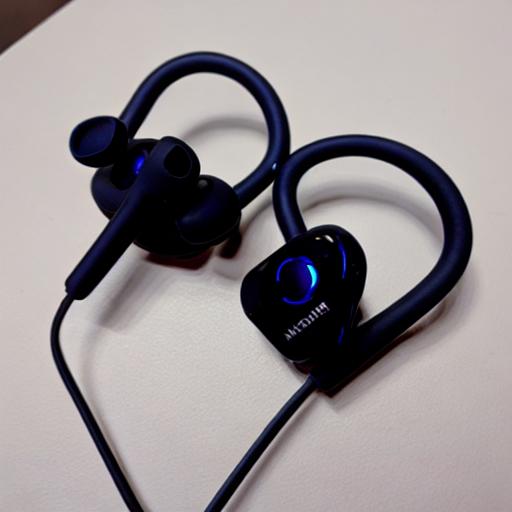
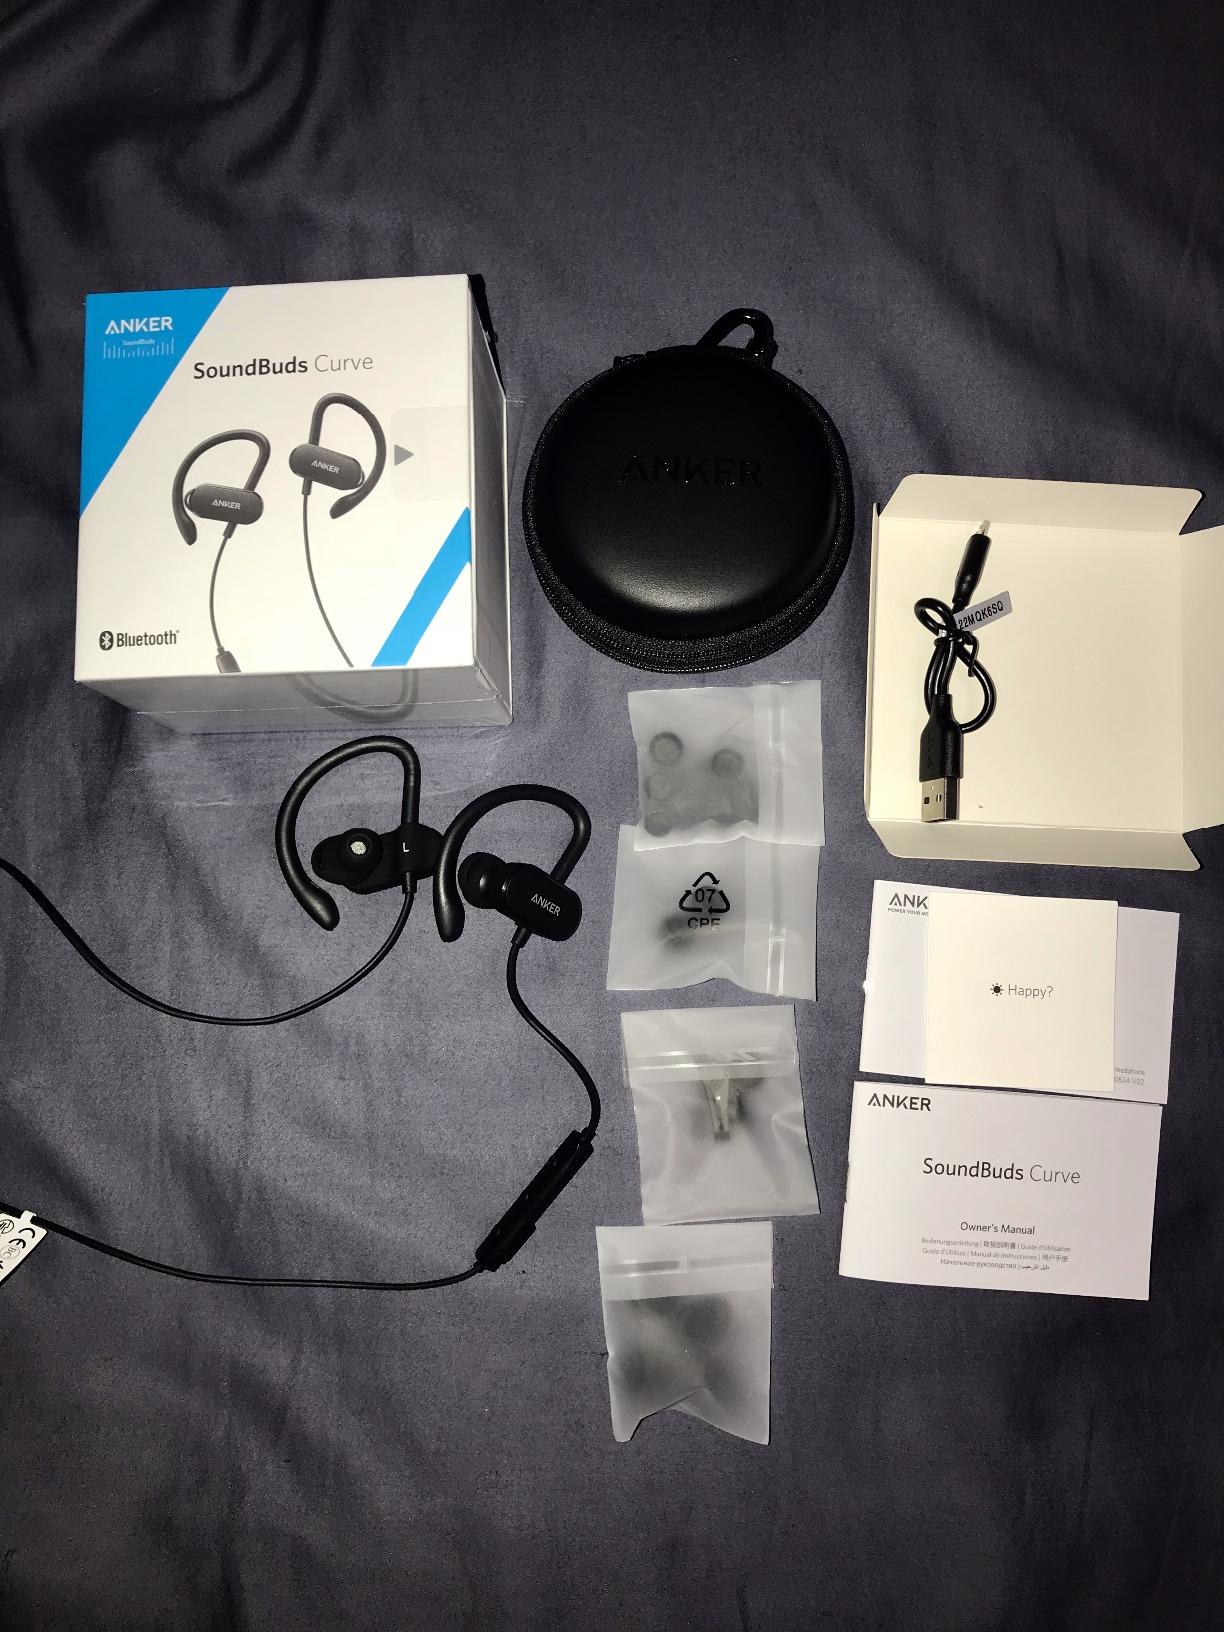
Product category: headphones
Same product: no